Petershagen (Uckermark) station

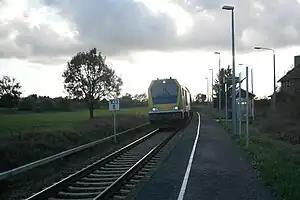
2013

Petershagen (Uckermark) station is a railway station in the municipality of Luckow-Petershagen, located in the Uckermark district in Brandenburg, Germany.